Lucy Stone

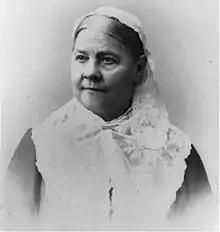
Lucy Stone in old age

In 1877, Stone was asked by Rachel Foster Avery to come assist Colorado activists in the organization of a popular referendum campaign, with the aim of gaining suffrage for Coloradan women. Together, Stone and Blackwell worked the northern half of the state in late summer, while Susan Anthony traveled the less-promising rough-and-tumble southern half. Patchwork and scattered support was reported by activists, with some areas more receptive. Latino voters proved largely uninterested in voting reform; some of that resistance was blamed on the extreme opposition to the measure voiced by the Roman Catholic bishop of Colorado. All but a handful of politicians in Colorado ignored the measure or actively fought it. Stone concentrated on convincing Denver voters, during the October ballot, but the measure lost, heavily, with 68% voting against it. Married working men showed the greatest support, and young single men the least. Blackwell called it "The Colorado Lesson,” writing that "Woman suffrage can never be carried by a popular vote, without a political party behind it."